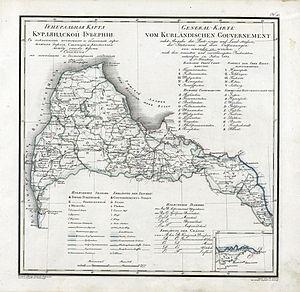
Atlas Geografique de L Empire de Russie, du Royaume de Pologne et du Grand Duche de Finlande divise en Gouvernemens. Mappa Generalna Gubernii Courlandiey. 1821.